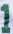
Number: 1